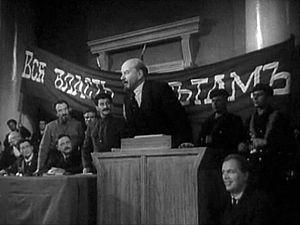
Lénine en octobre est un film soviétique biographique et historique, réalisé par Mikhaïl Romm sorti en 1937. Il évoque les évènements survenus en Russie lors de la Révolution d'Octobre 1917 ainsi que la personnalité de son leader Vladimir Illitch Lénine.